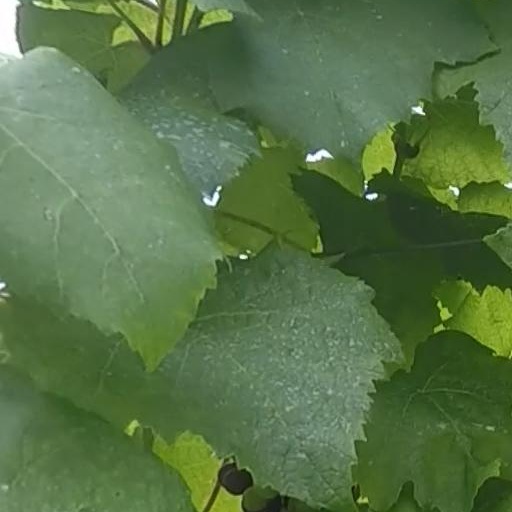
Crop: grape